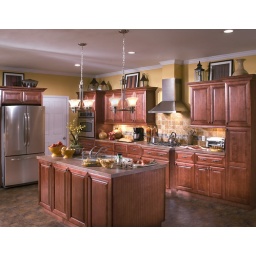
Classic miter door furniture styling in a warm Cabernet stain are sure to raise eyebrows in any kitchen or bathroom.